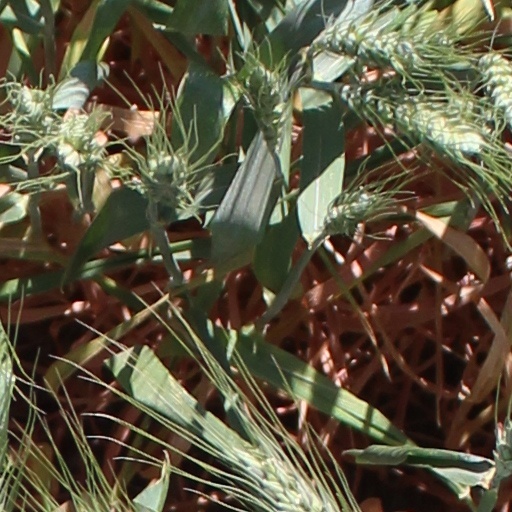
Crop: wheat